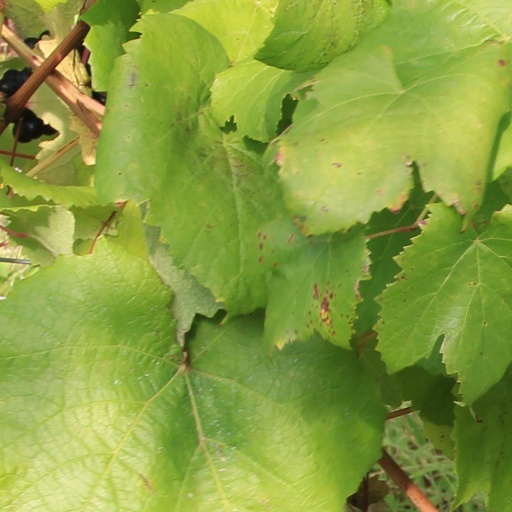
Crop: grape